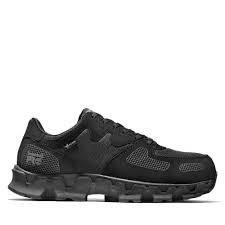
Label: Boat